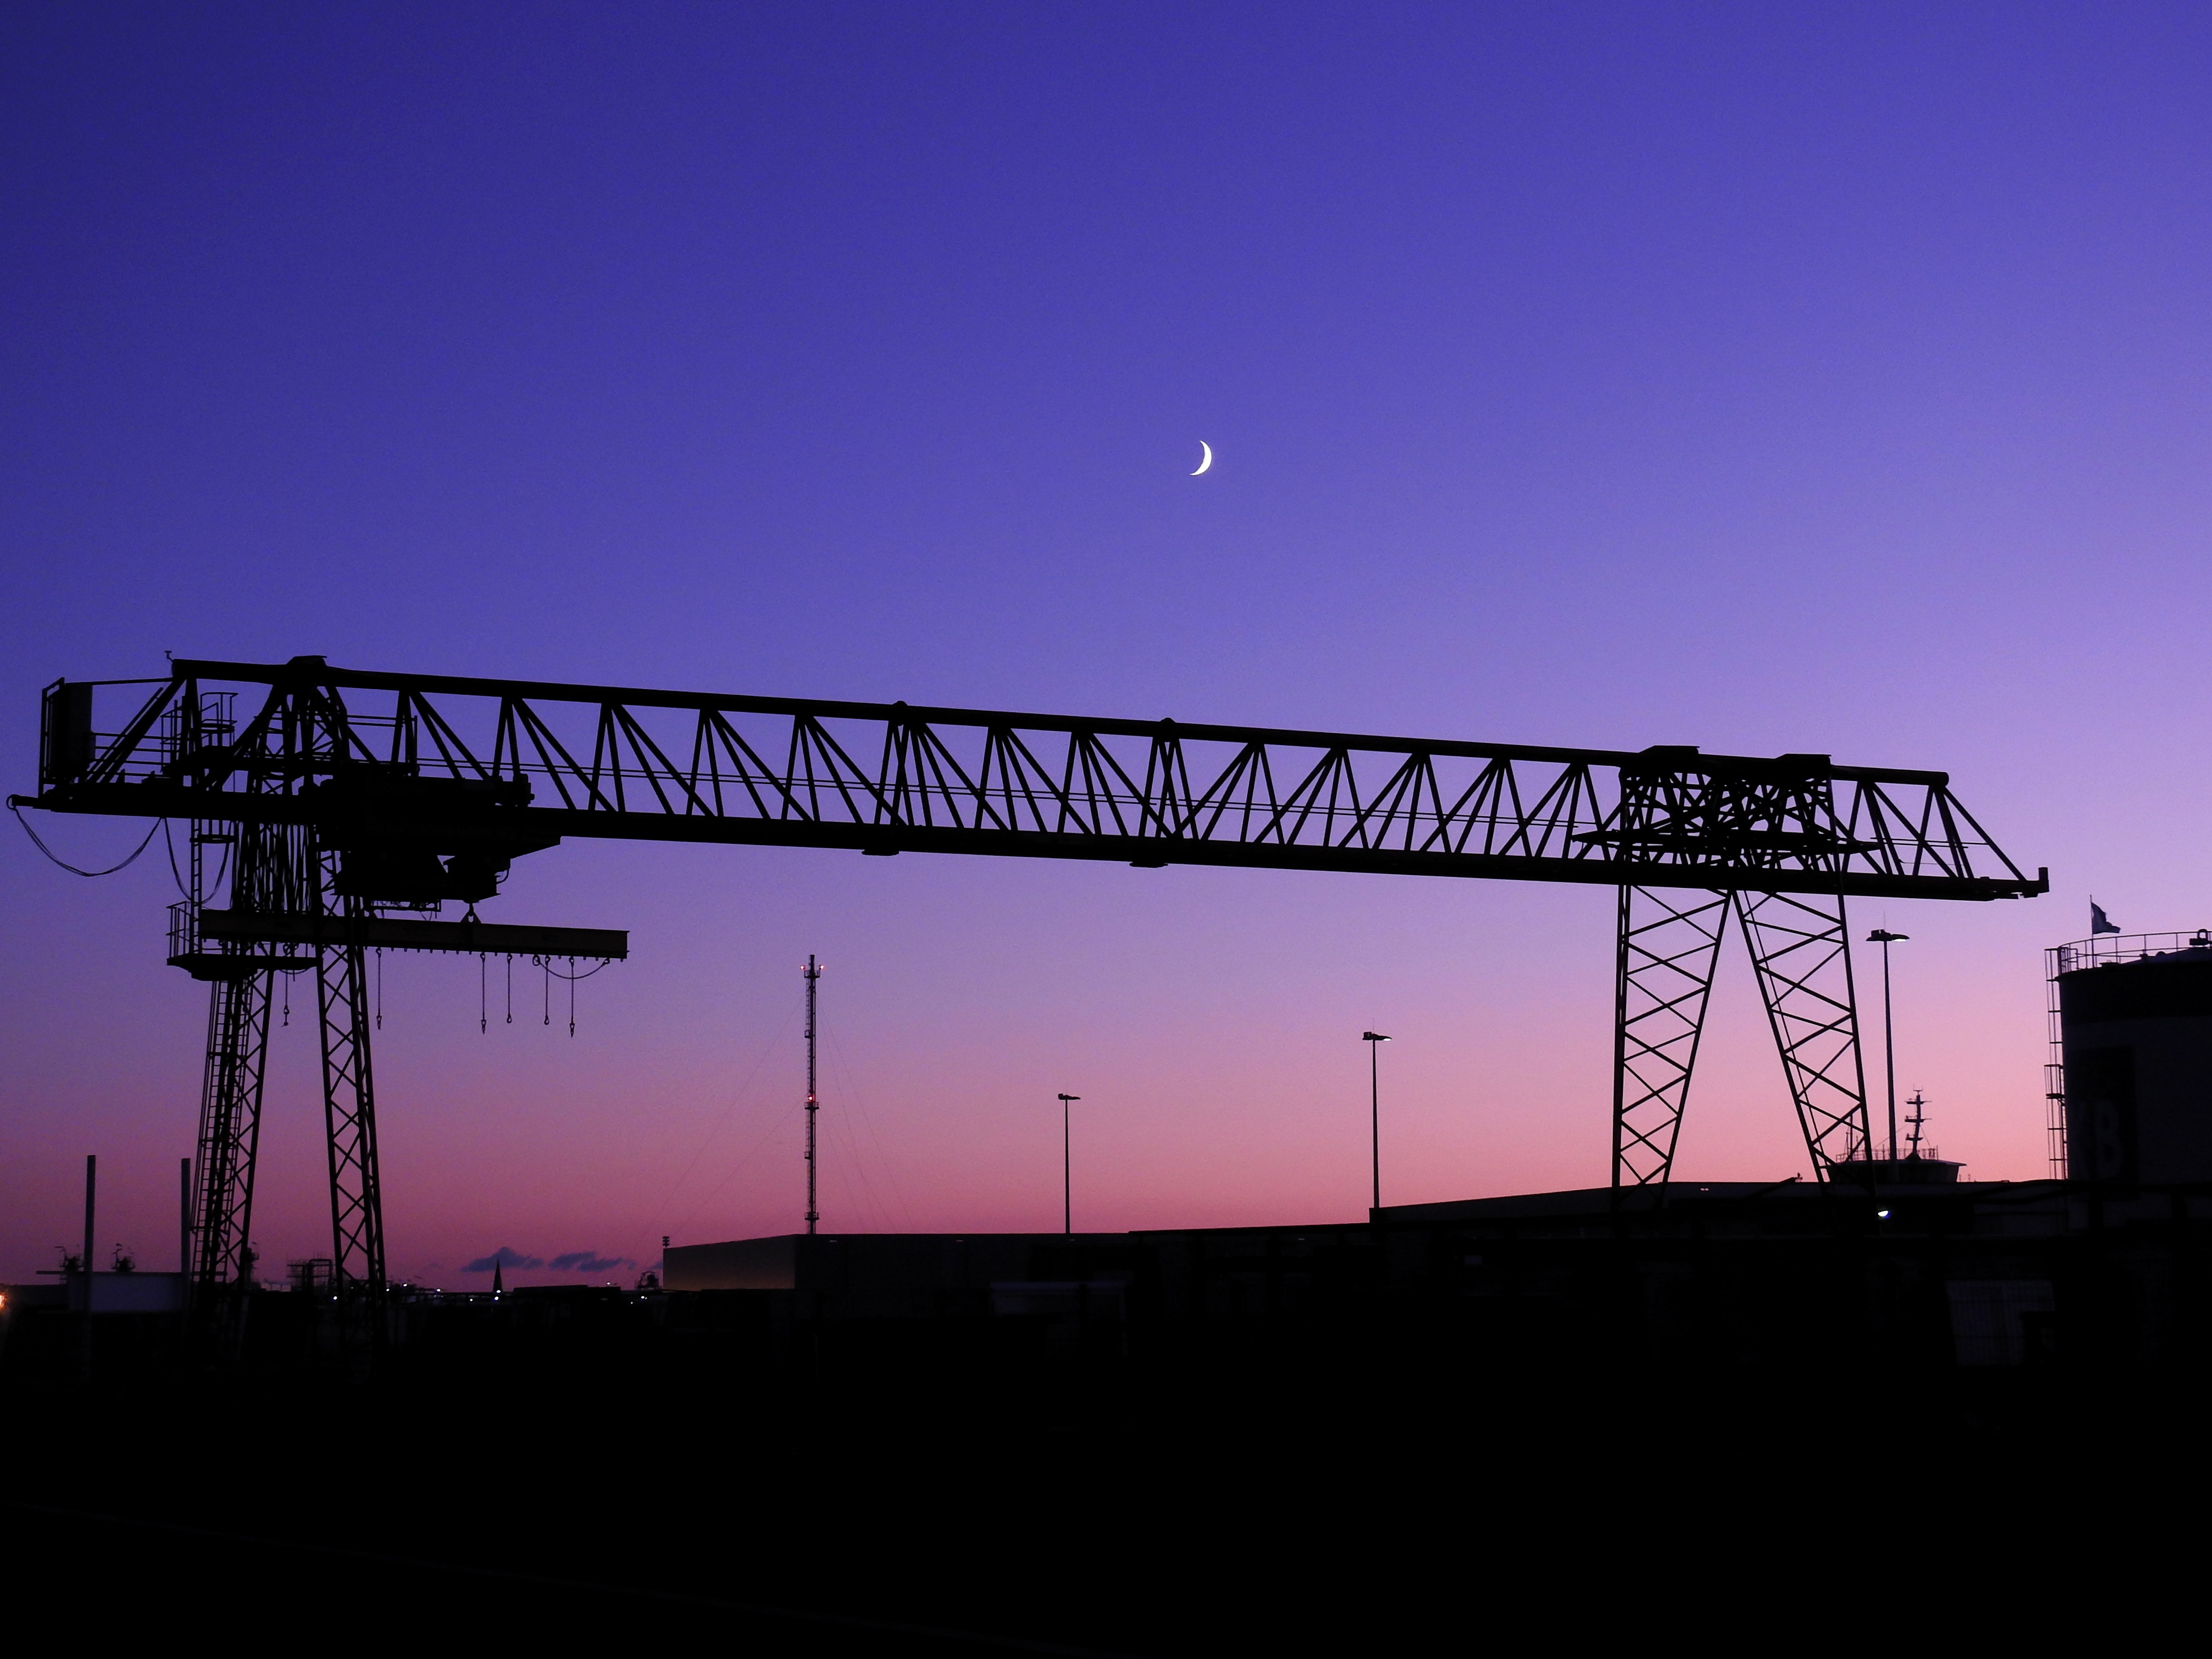
landscape, silhouette, bridge, night, atmosphere, dusk, evening, moon, stadium, map, moonlight, background, postcard, crane, abendstimmung